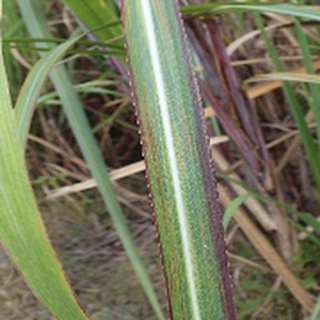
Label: sugarcane_bacterial_blight